Kuch Naa Kaho

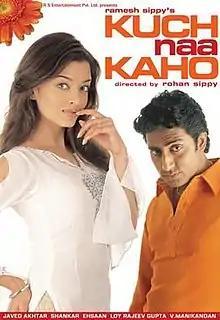
Theatrical release poster

Kuch Naa Kaho (Hindi: कुछ ना कहो, translation: "Don't Say Anything") is a 2003 Indian Hindi-language romantic drama film directed by Rohan Sippy (in his directorial debut), starring Aishwarya Rai, Abhishek Bachchan and Arbaaz Khan. It was released on 26 August 2003. This title of the film is based on a song from the film "" (1994).